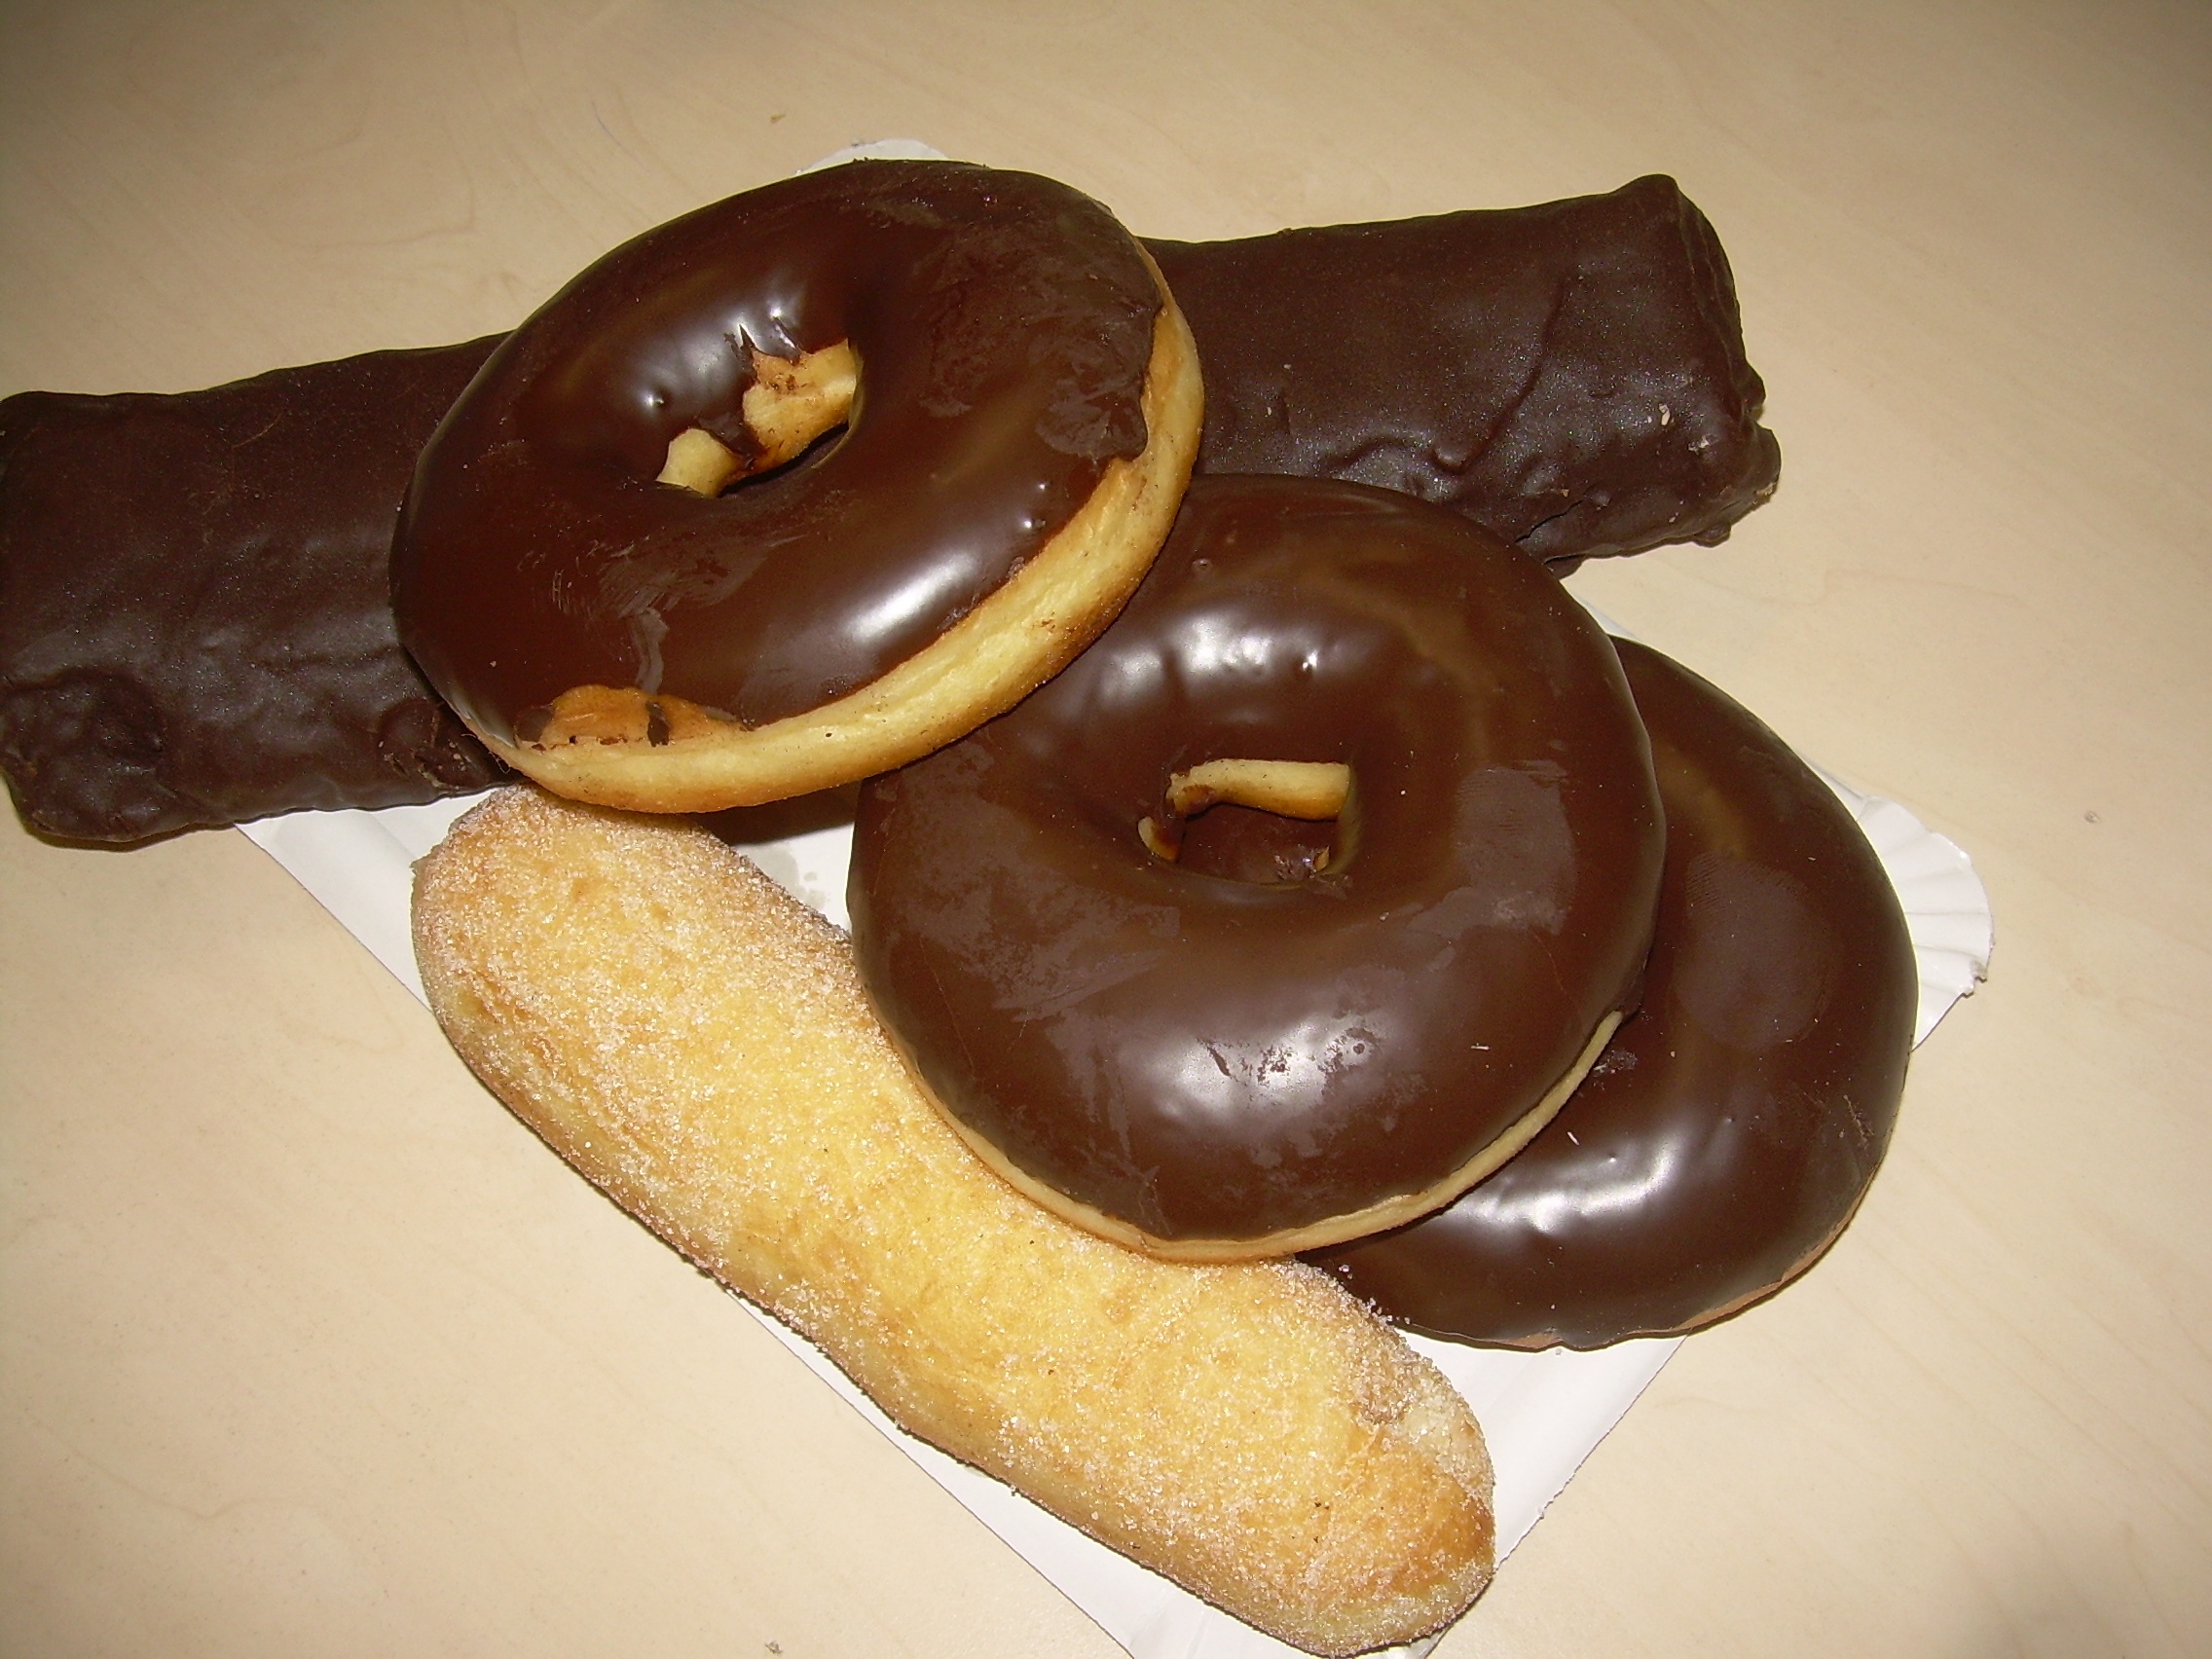
sweet, food, chocolate, dessert, cuisine, pastry, pastries, picnic, donuts, baked goods, cakes, snack food